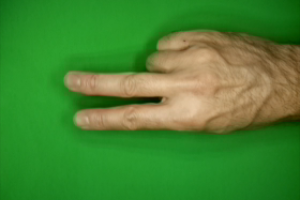
Label: scissors